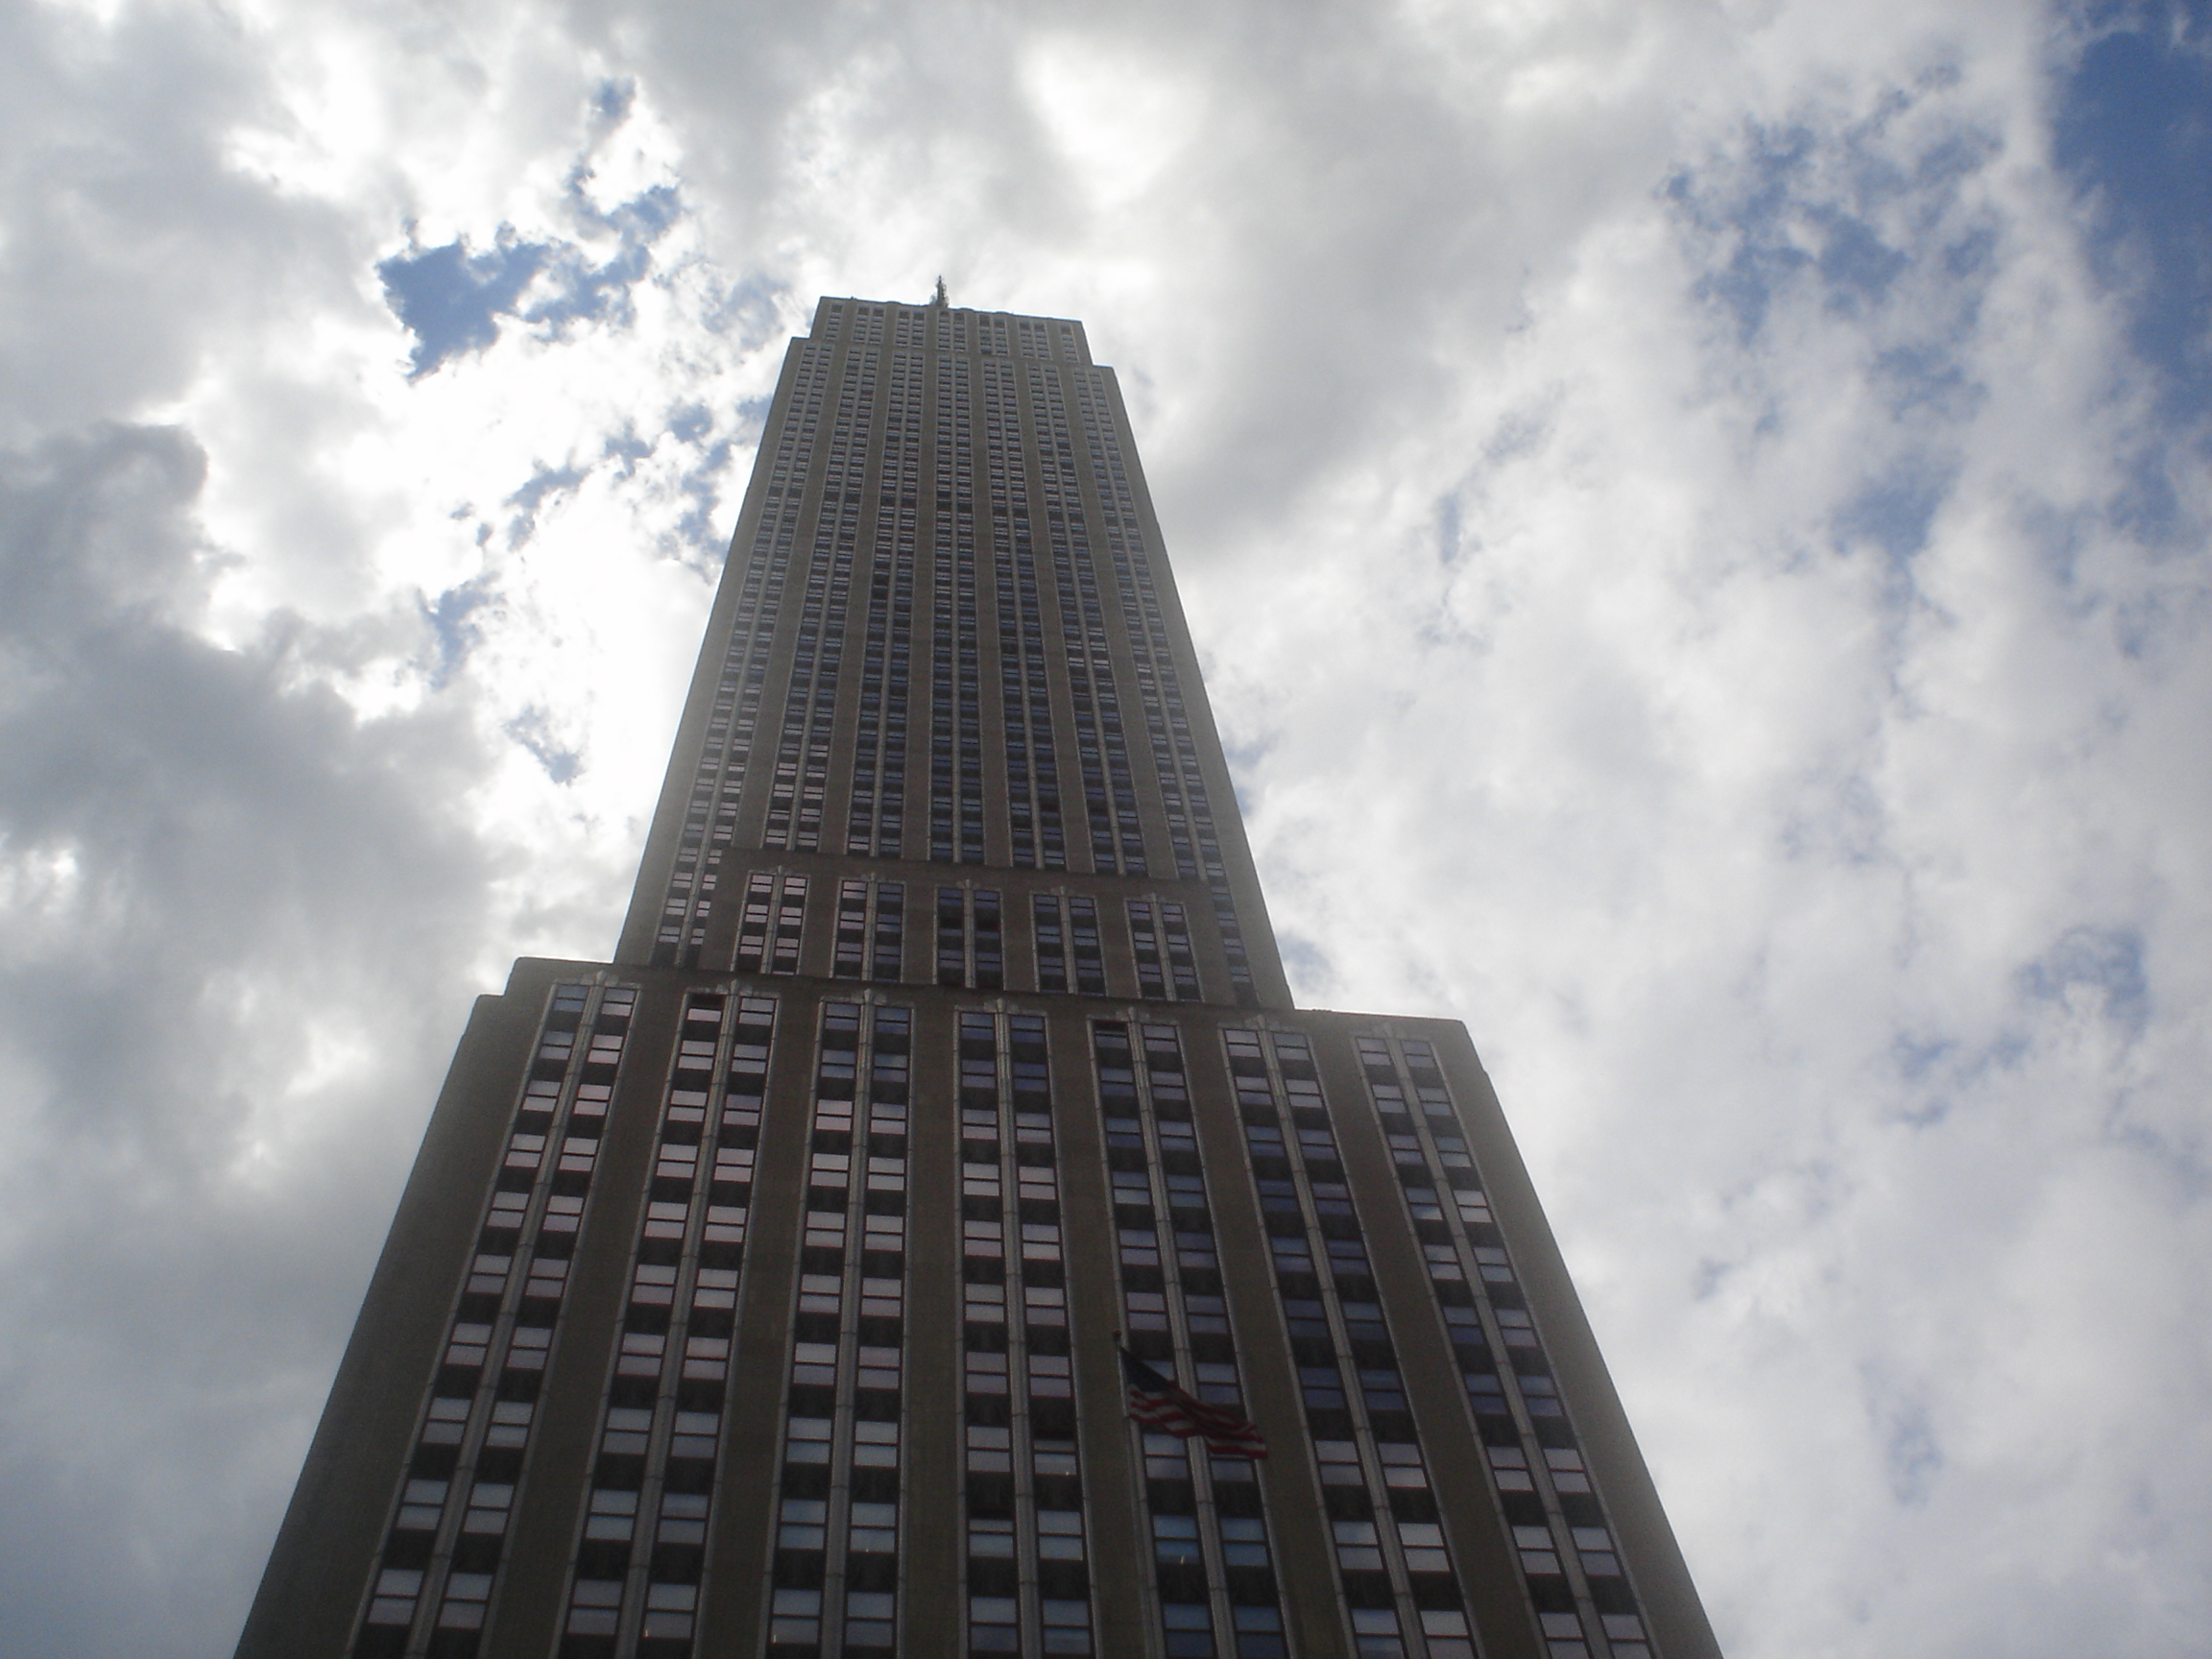
skyscraper, empire, state, building, manhattan, new, york, city, metropolitan area, daytime, sky, tower block, landmark, urban area, tower, architecture, metropolis, human settlement, condominium, cloud, corporate headquarters, commercial building, brutalist architecture, symmetry, mixed use, downtown, national historic landmark, monument, world, skyline, headquarters, urban design